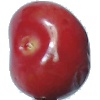
Label: Cherry 2